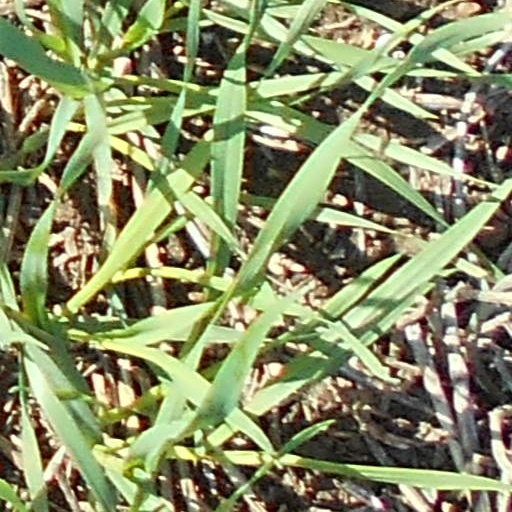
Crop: wheat